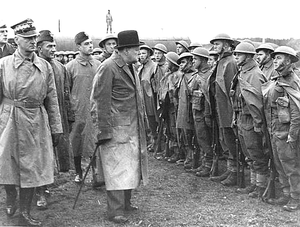
Le théâtre européen de la Seconde Guerre mondiale s'ouvrit avec l'invasion de la Pologne par l’Allemagne le vendredi 1ᵉʳ septembre 1939 et l'invasion soviétique de la Pologne le 17 septembre 1939. L'armée polonaise fut vaincue après plus d'un mois de féroces combats. Après que la Pologne eut été vaincue, un gouvernement en exil, des forces armées et un service de renseignement furent établis en dehors des frontières de la Pologne. Ces organisations contribuèrent à l'effort allié tout au long de la guerre. L'armée polonaise fut recréée à l’Ouest, ainsi qu'à l'Est.